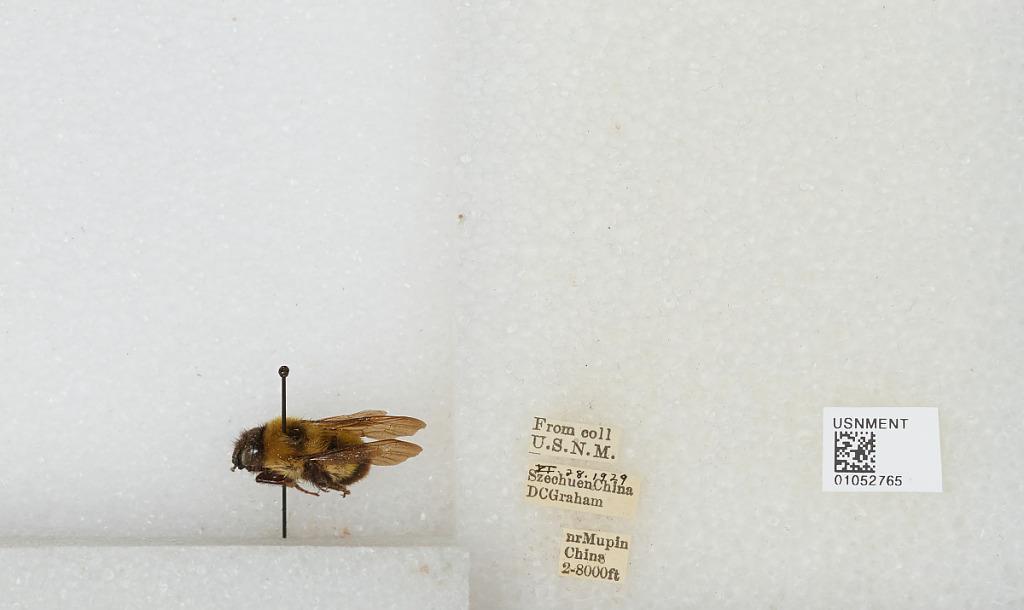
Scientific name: Bombus sp.
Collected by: D. Graham
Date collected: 1929-6-28
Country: China
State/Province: Sichuan
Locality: near Muping